Galicians

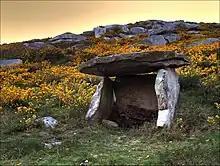
"Fornela dos Mouros" ('Mouros' oven') dolmen

From the 1970s on a series of Celtic music and cultural festivals were also popularized, the most notable being the "Festival Internacional do Mundo Celta de Ortigueira", at the same time that Galician folk musical bands and interpreters became usual participants in Celtic festivals elsewhere, as in the Interceltic festival of Lorient, where Galicia sent its first delegation in 1976.